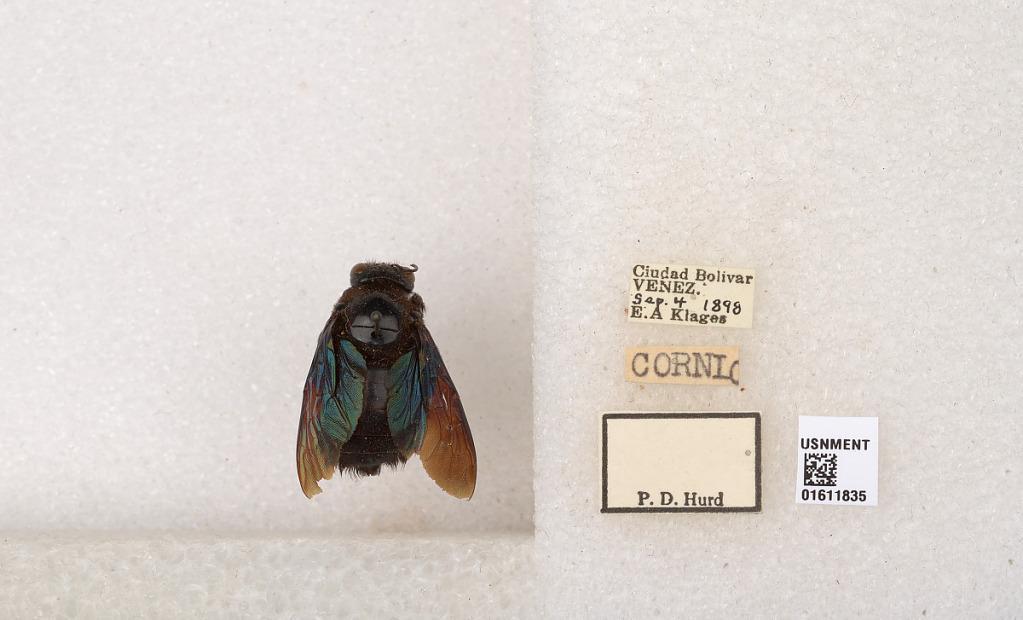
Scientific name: Xylocopa
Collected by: A. Fischer
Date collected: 1898-9-4
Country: Venezuela
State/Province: Bolivar
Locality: Ciudad Bolivar
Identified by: Hurd, P. D.